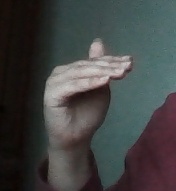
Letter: khaa